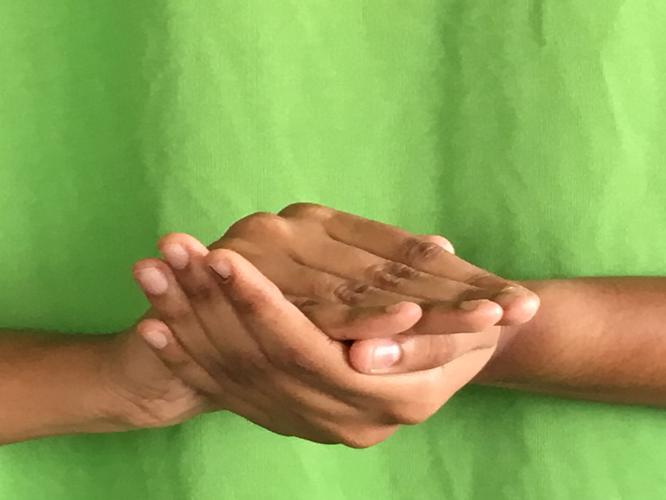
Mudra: Samputa
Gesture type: double_hand